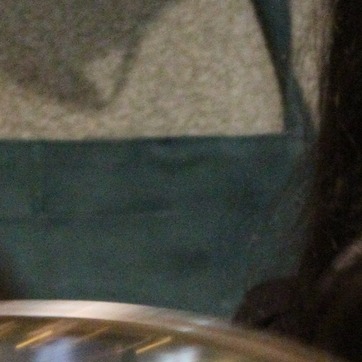
Material: fabric